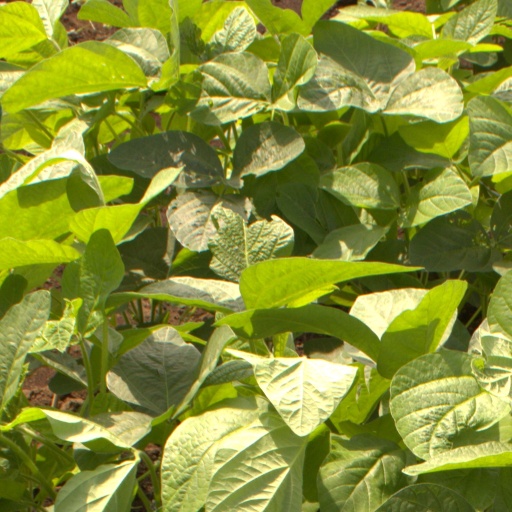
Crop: soybean